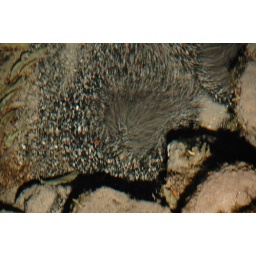
in de heilige bron van de Maori's in Mitai. Het zand beweegt omdat het water eronder opborrelt